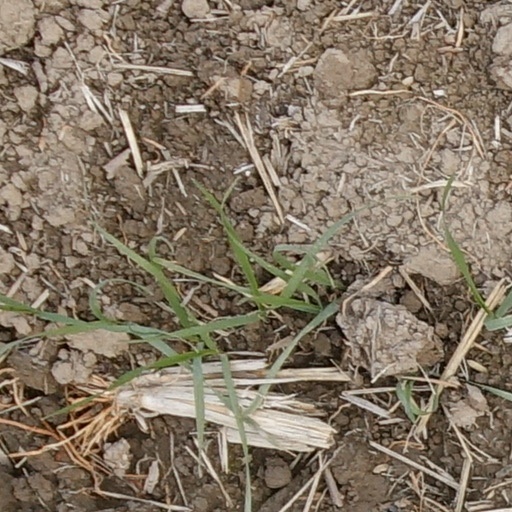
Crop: wheat